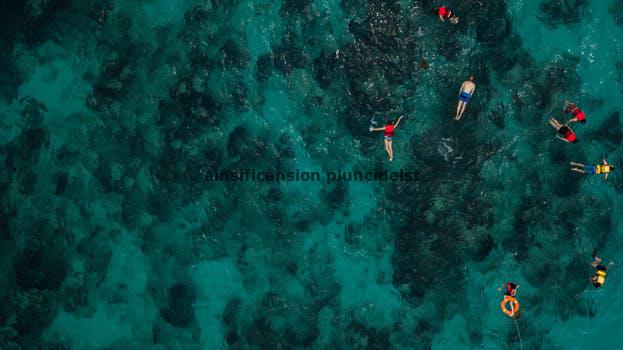
Label: Watermark